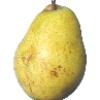
Label: pear_monster